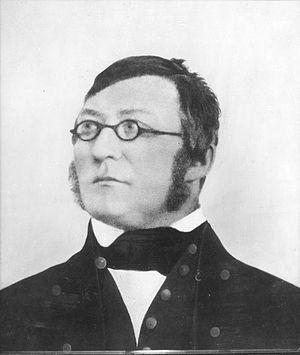
Henrik Arnold Wergeland, né le 17 juin 1808 à Kristiansand et mort le 12 juillet 1845 à Christiana, est un poète et écrivain norvégien.